Effects of climate change on agriculture

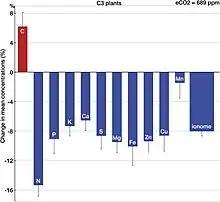
Average decrease of micronutrient density across a range of crops at elevated concentrations, reconstructed from multiple studies through a meta-analysis. The elevated concentration in this figure, 689 ppm, is over 50% greater than the current levels, yet it is expected to be approached under the "mid-range" climate change scenarios, and will be surpassed in the high-emission one.

Although the greening of vegetated parts of Earth has been noted, the continuing positive effect of fertilization will remain uncertain over the long-term. It has been reported that the positive effects of elevated on plant growth may be attenuated by nutrient limitations, particularly N and P, which are crucial for biomass production and long-term productivity. Moreover, although satellite data indicate a widespread increase in LAI, the greening trend does not necessarily translate into a proportionate increase in carbon sequestration, because of reduced carbon residence times and enhanced ecosystem respiration with warming, as well as unaccounted carbon losses. Thus, despite enhancing global greening through fertilization, the potential for it to compensate for anthropogenic emissions appears to be restricted without corresponding adjustments to nutrient supply and land management.